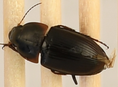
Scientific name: Anisodactylus rusticus
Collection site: North Sterling NEON (STER), plot STER_029